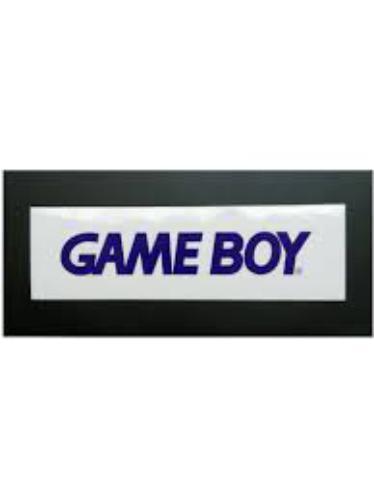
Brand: game boy
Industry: Electronic